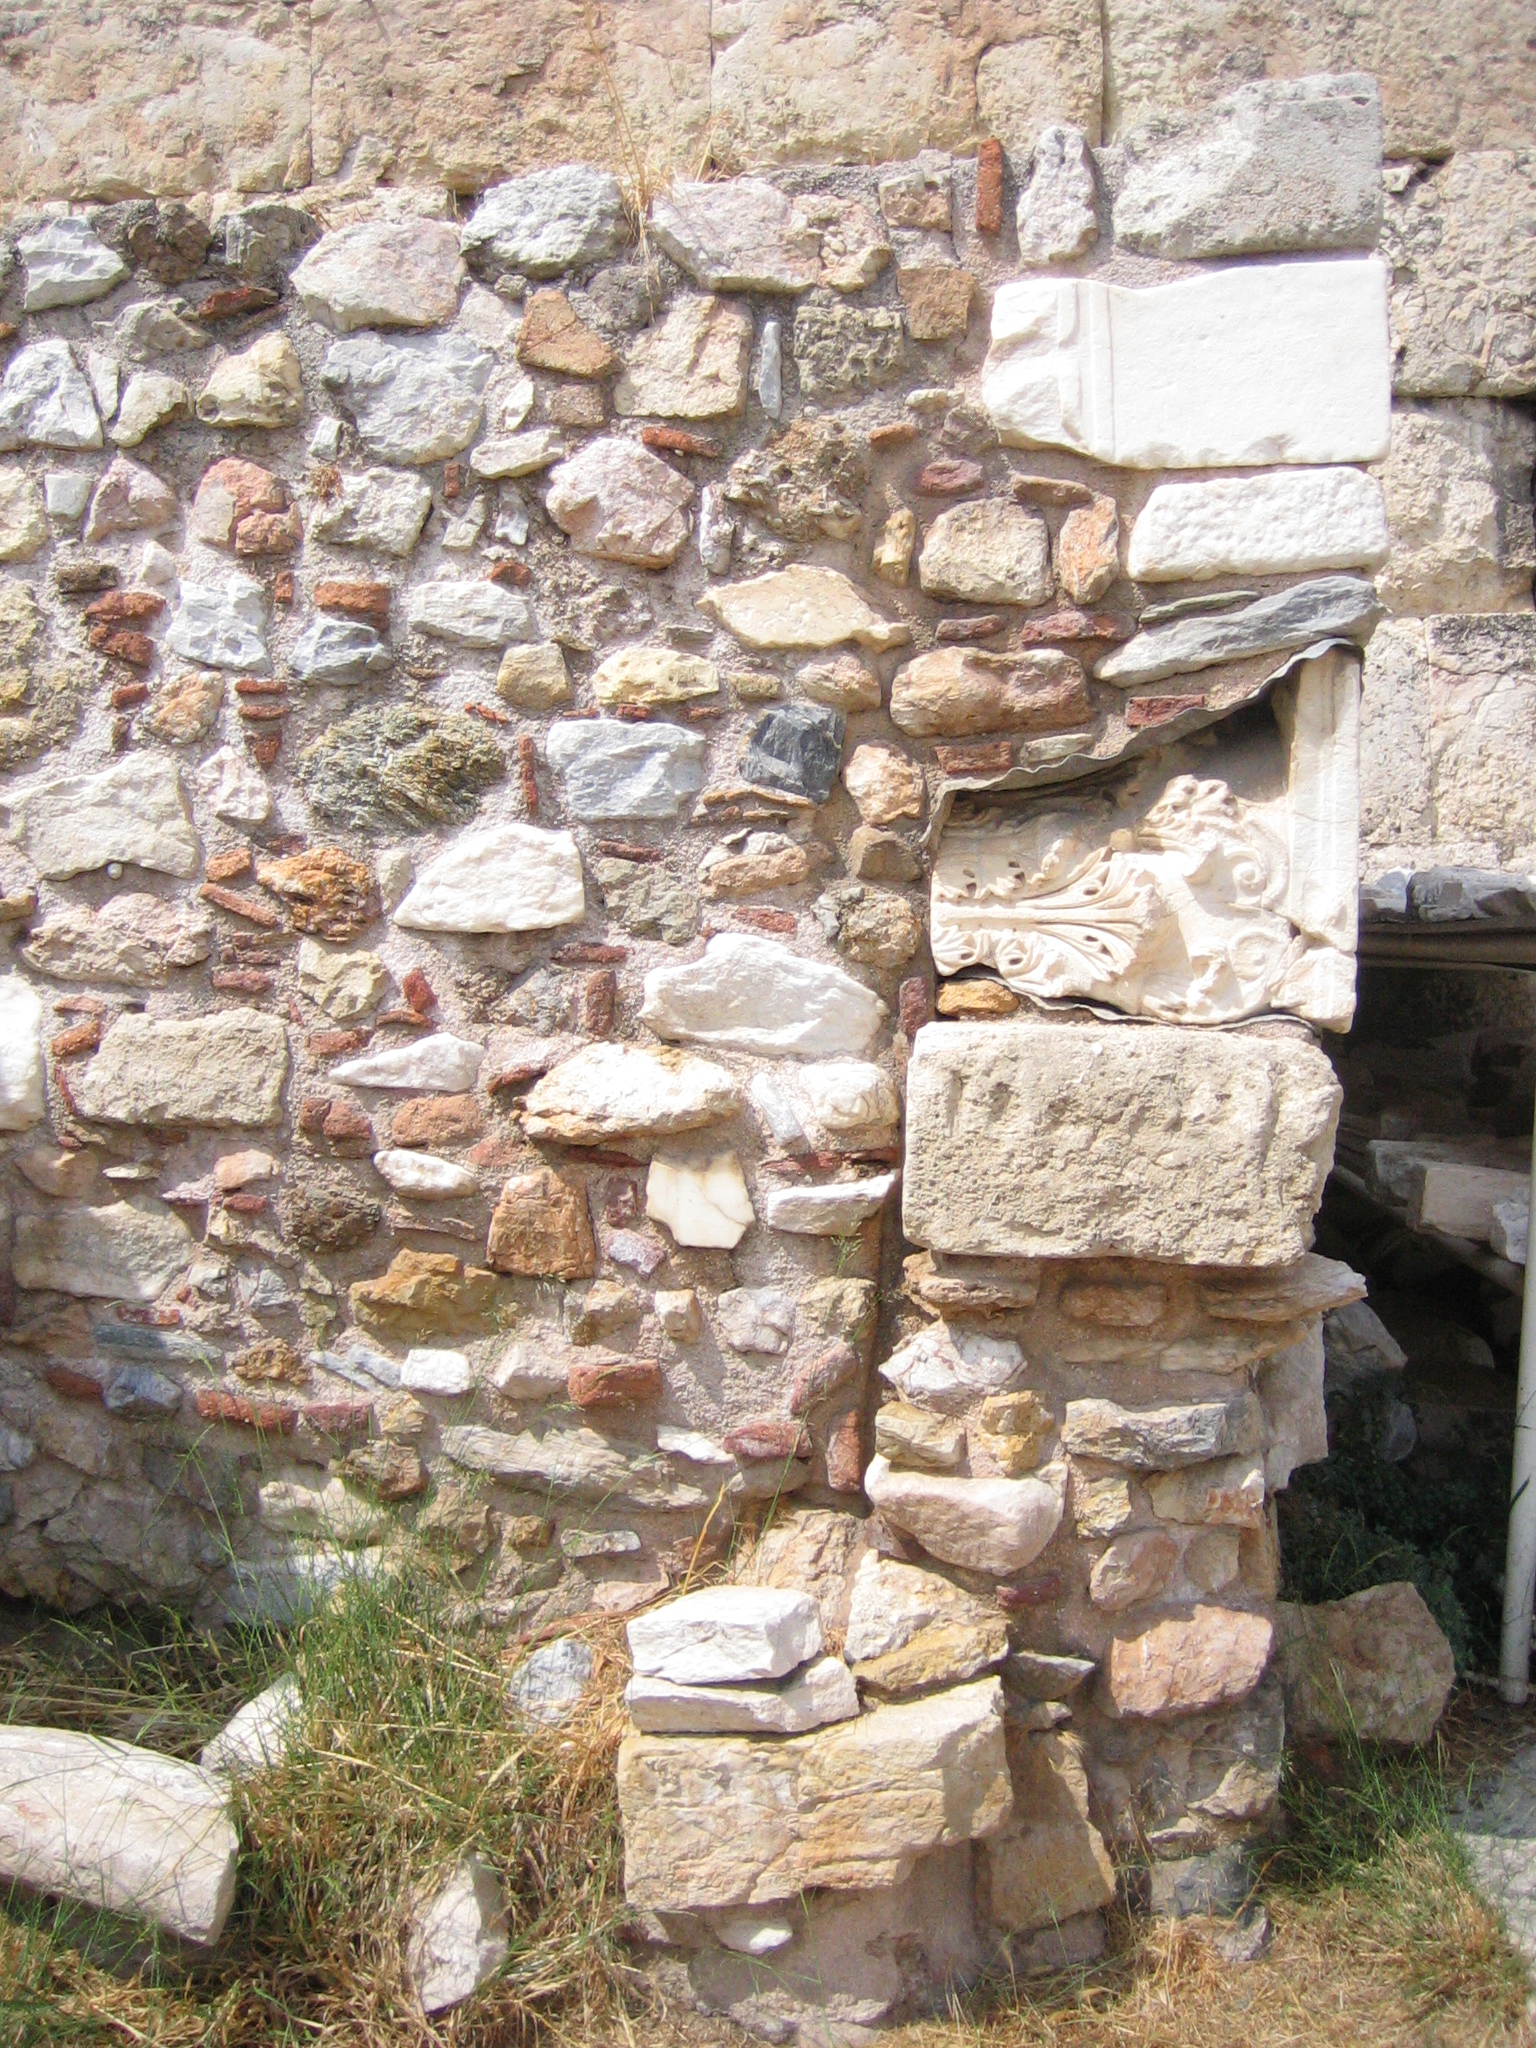
stone, wall, stone wall, ruins, rock, brick, building, brickwork, rubble, bedrock, limestone